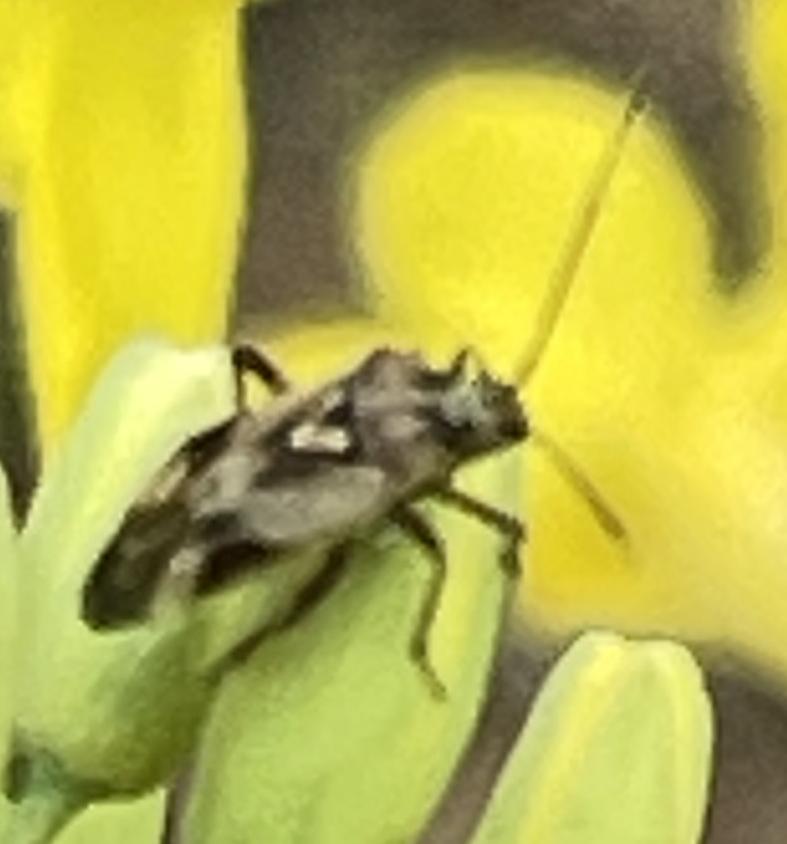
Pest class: lygus_bug